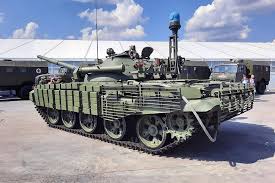
Label: Tank